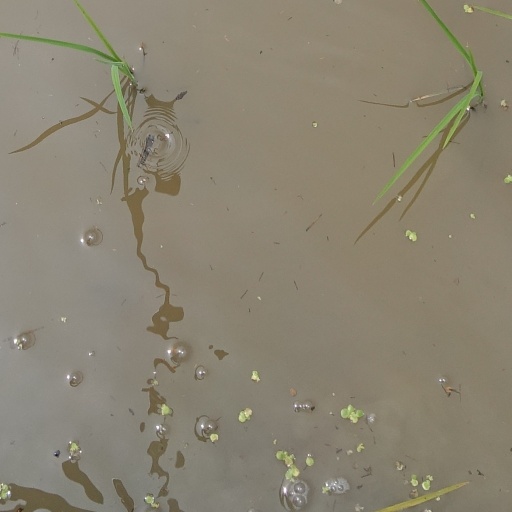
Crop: rice